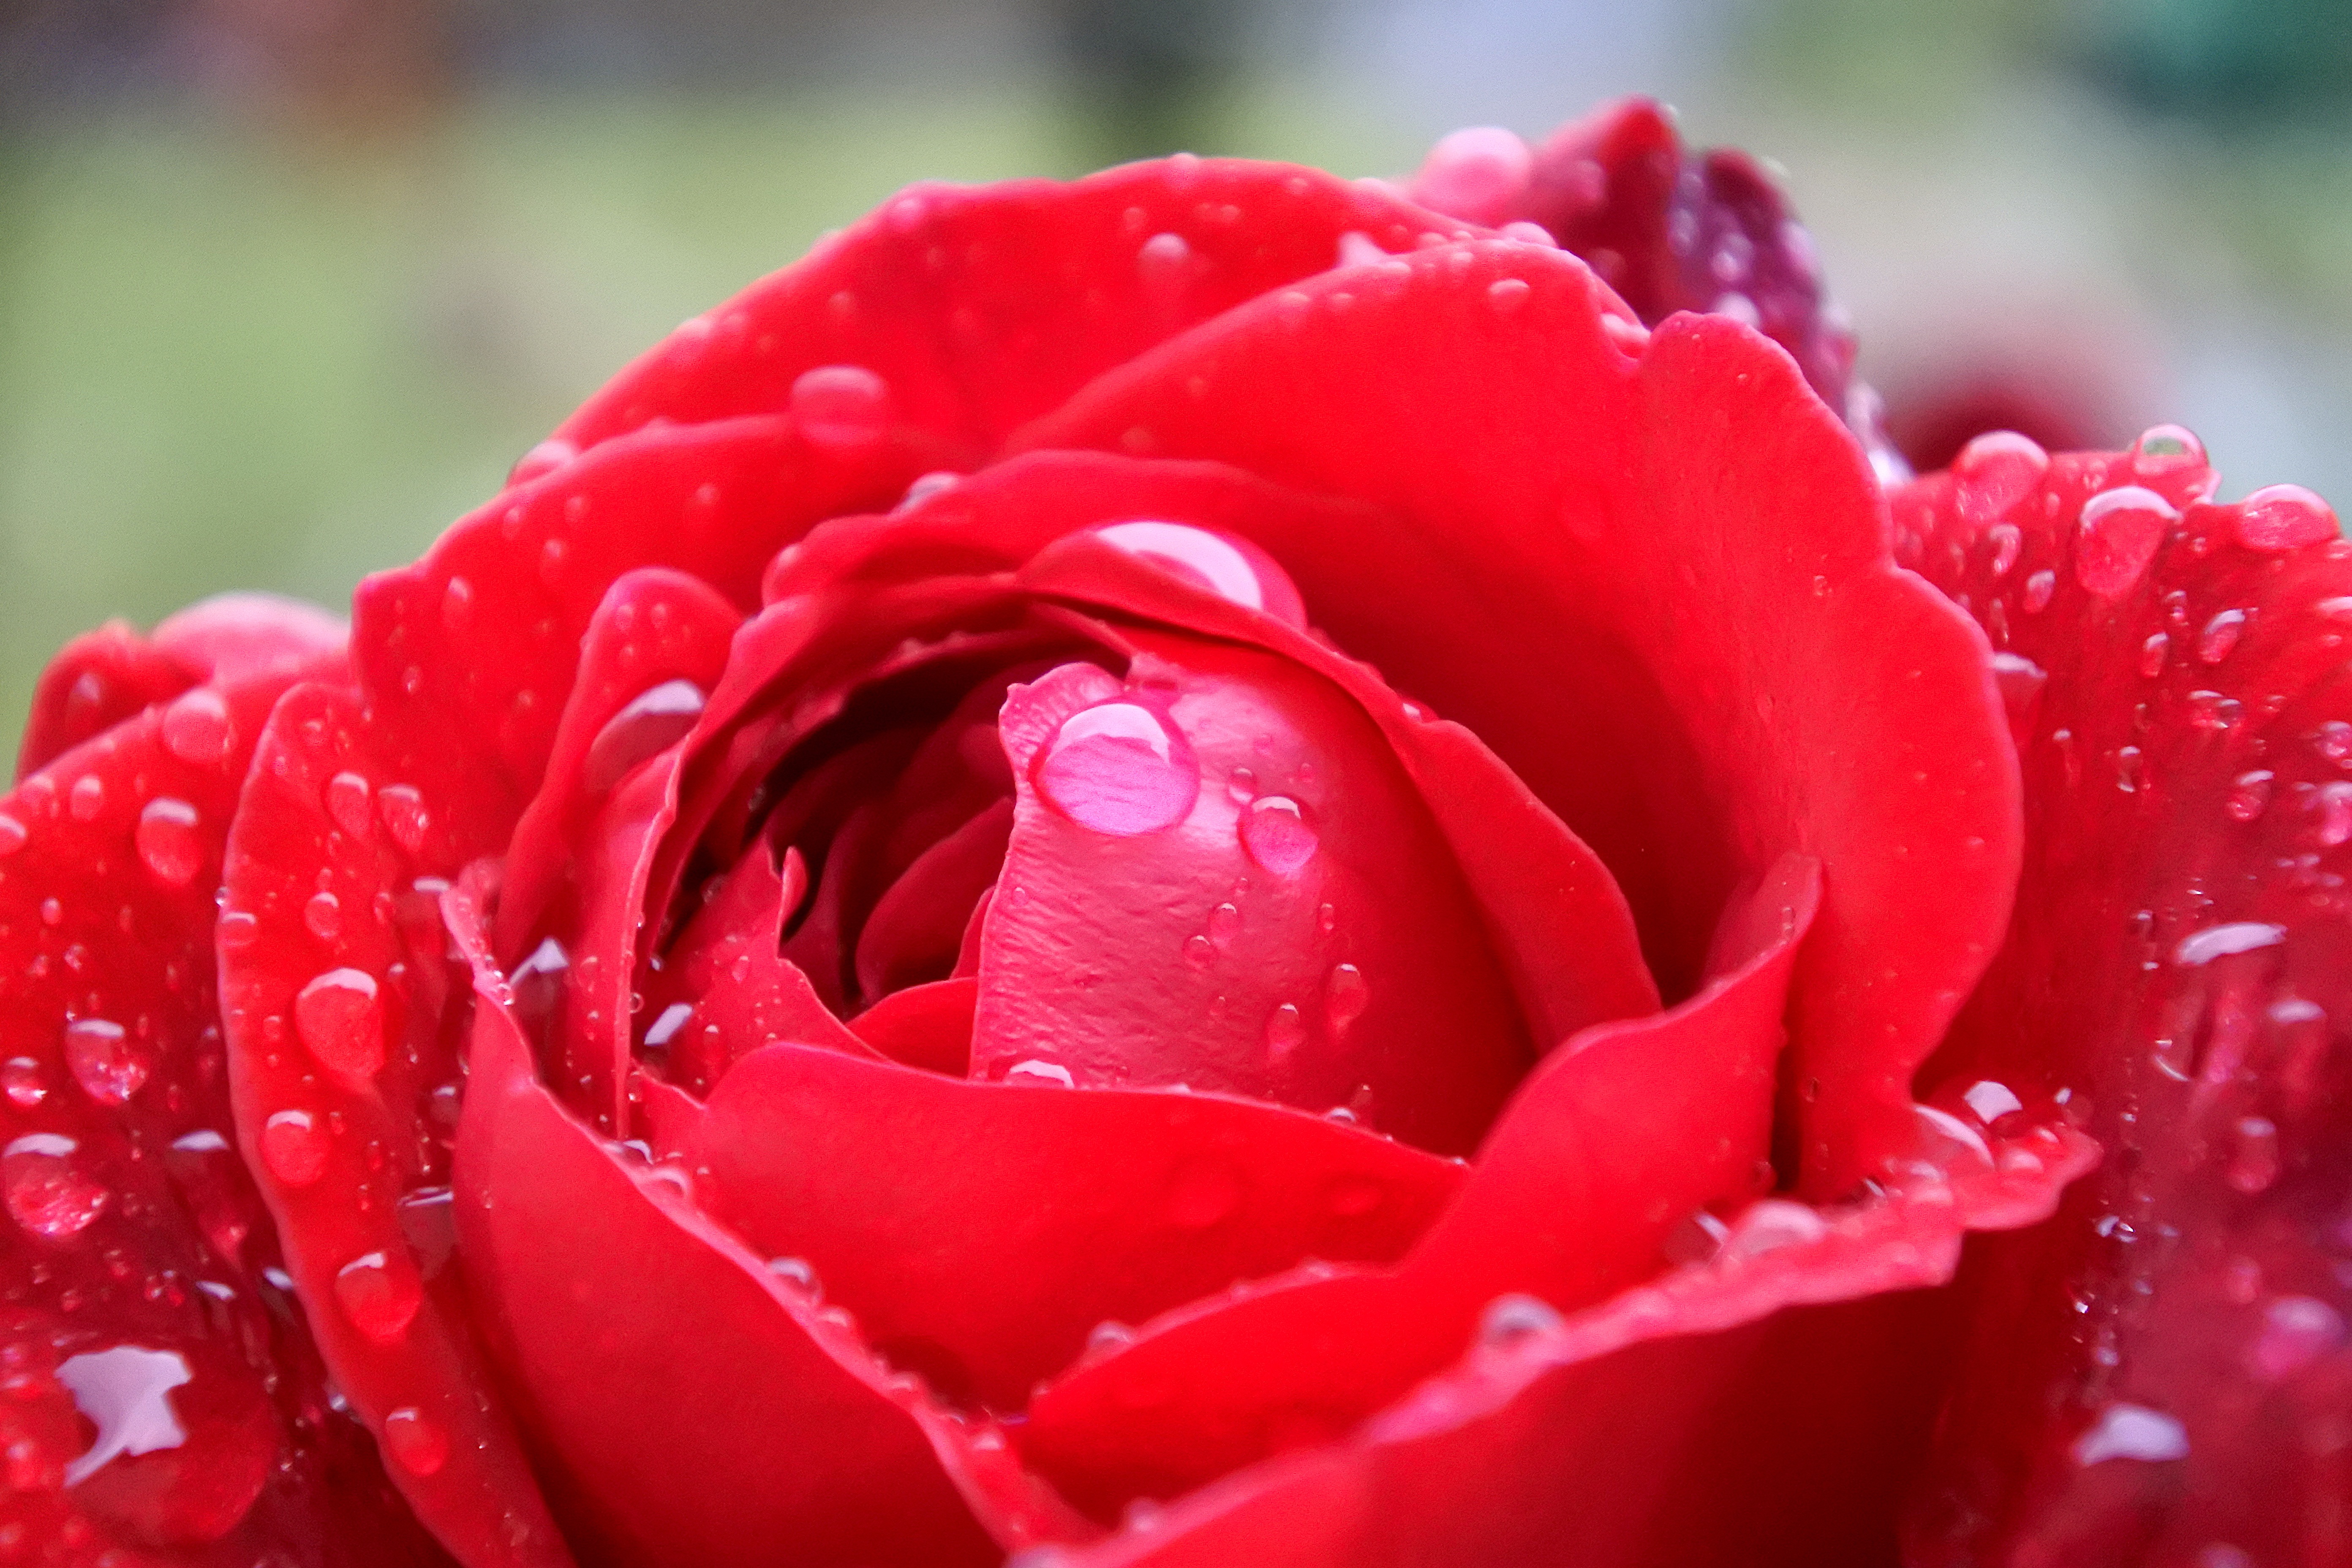
nature, plant, flower, petal, rose, red, pink, red rose, close up, colors, petals, beauty, drops, floribunda, macro photography, flowering plant, garden roses, rose family, plant stem, land plant, rosa centifolia